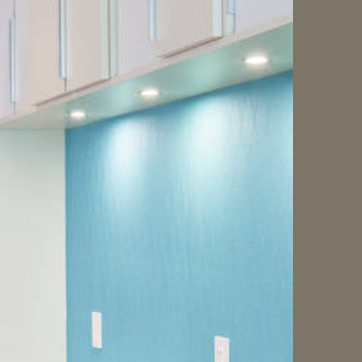
Material: painted